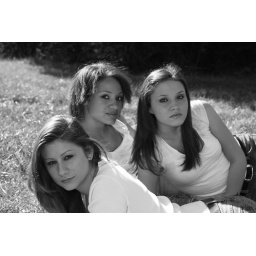
girls in field